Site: brandenburg
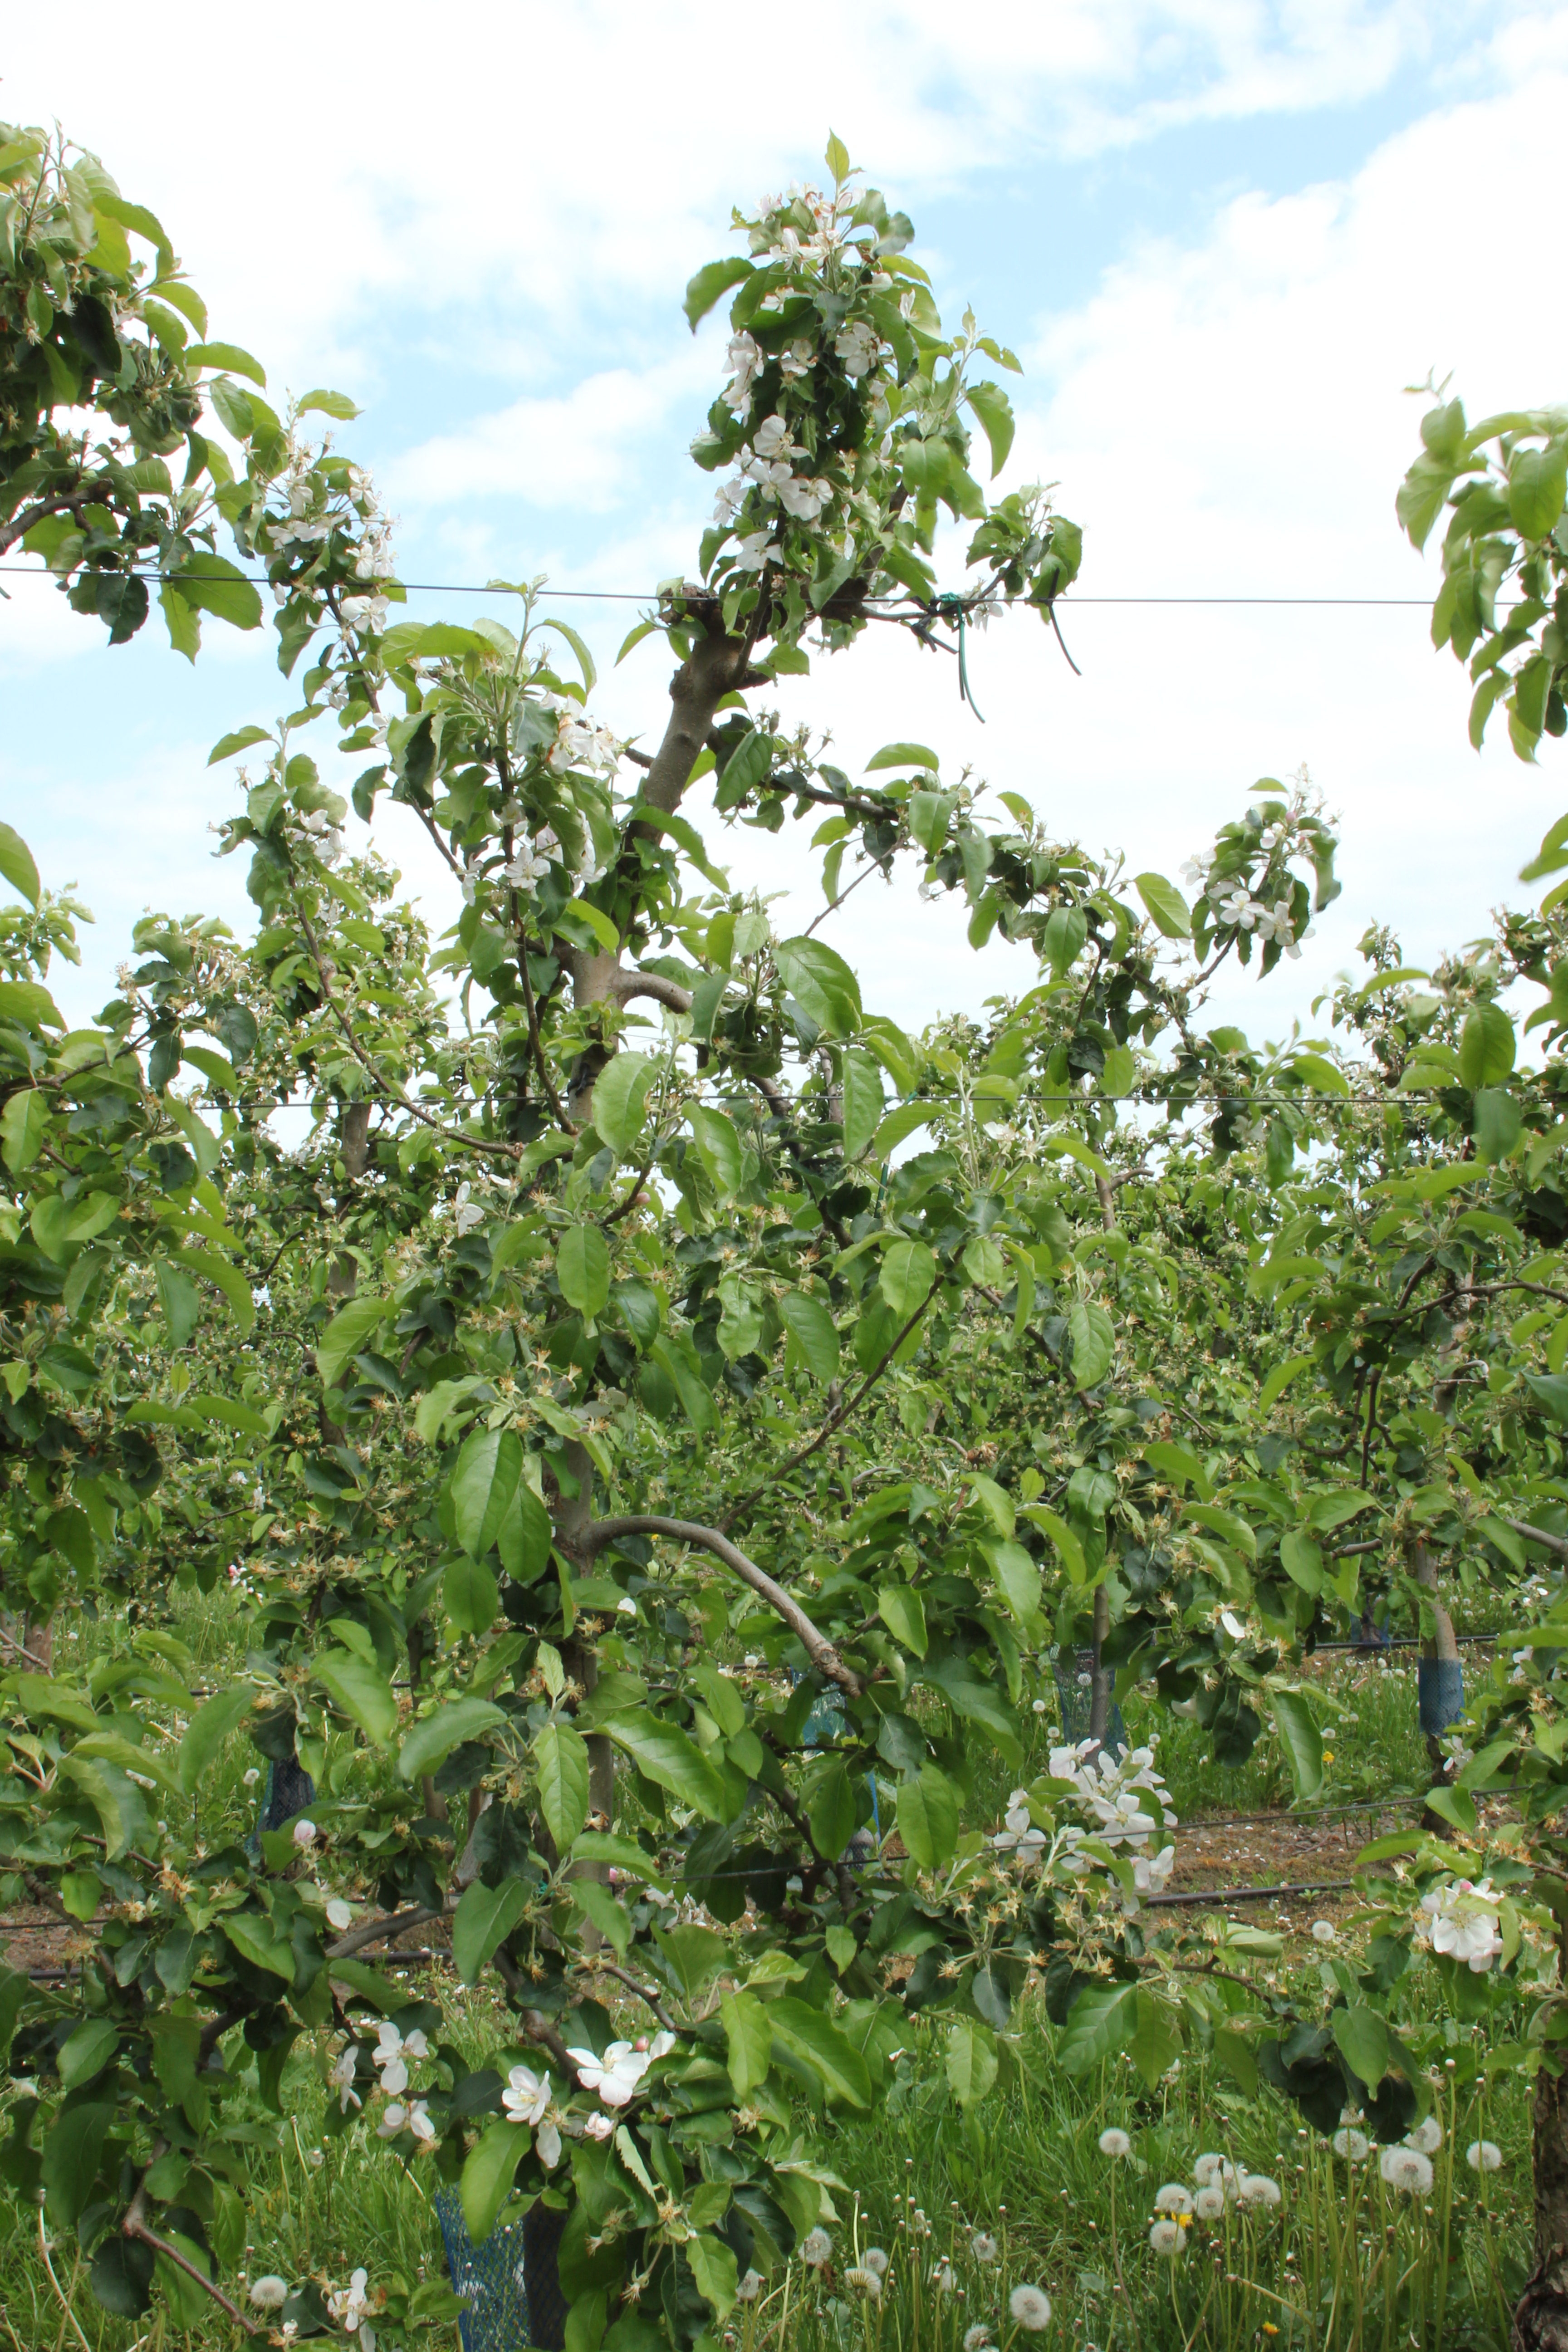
Growth stage (BBCH 67): Flowering